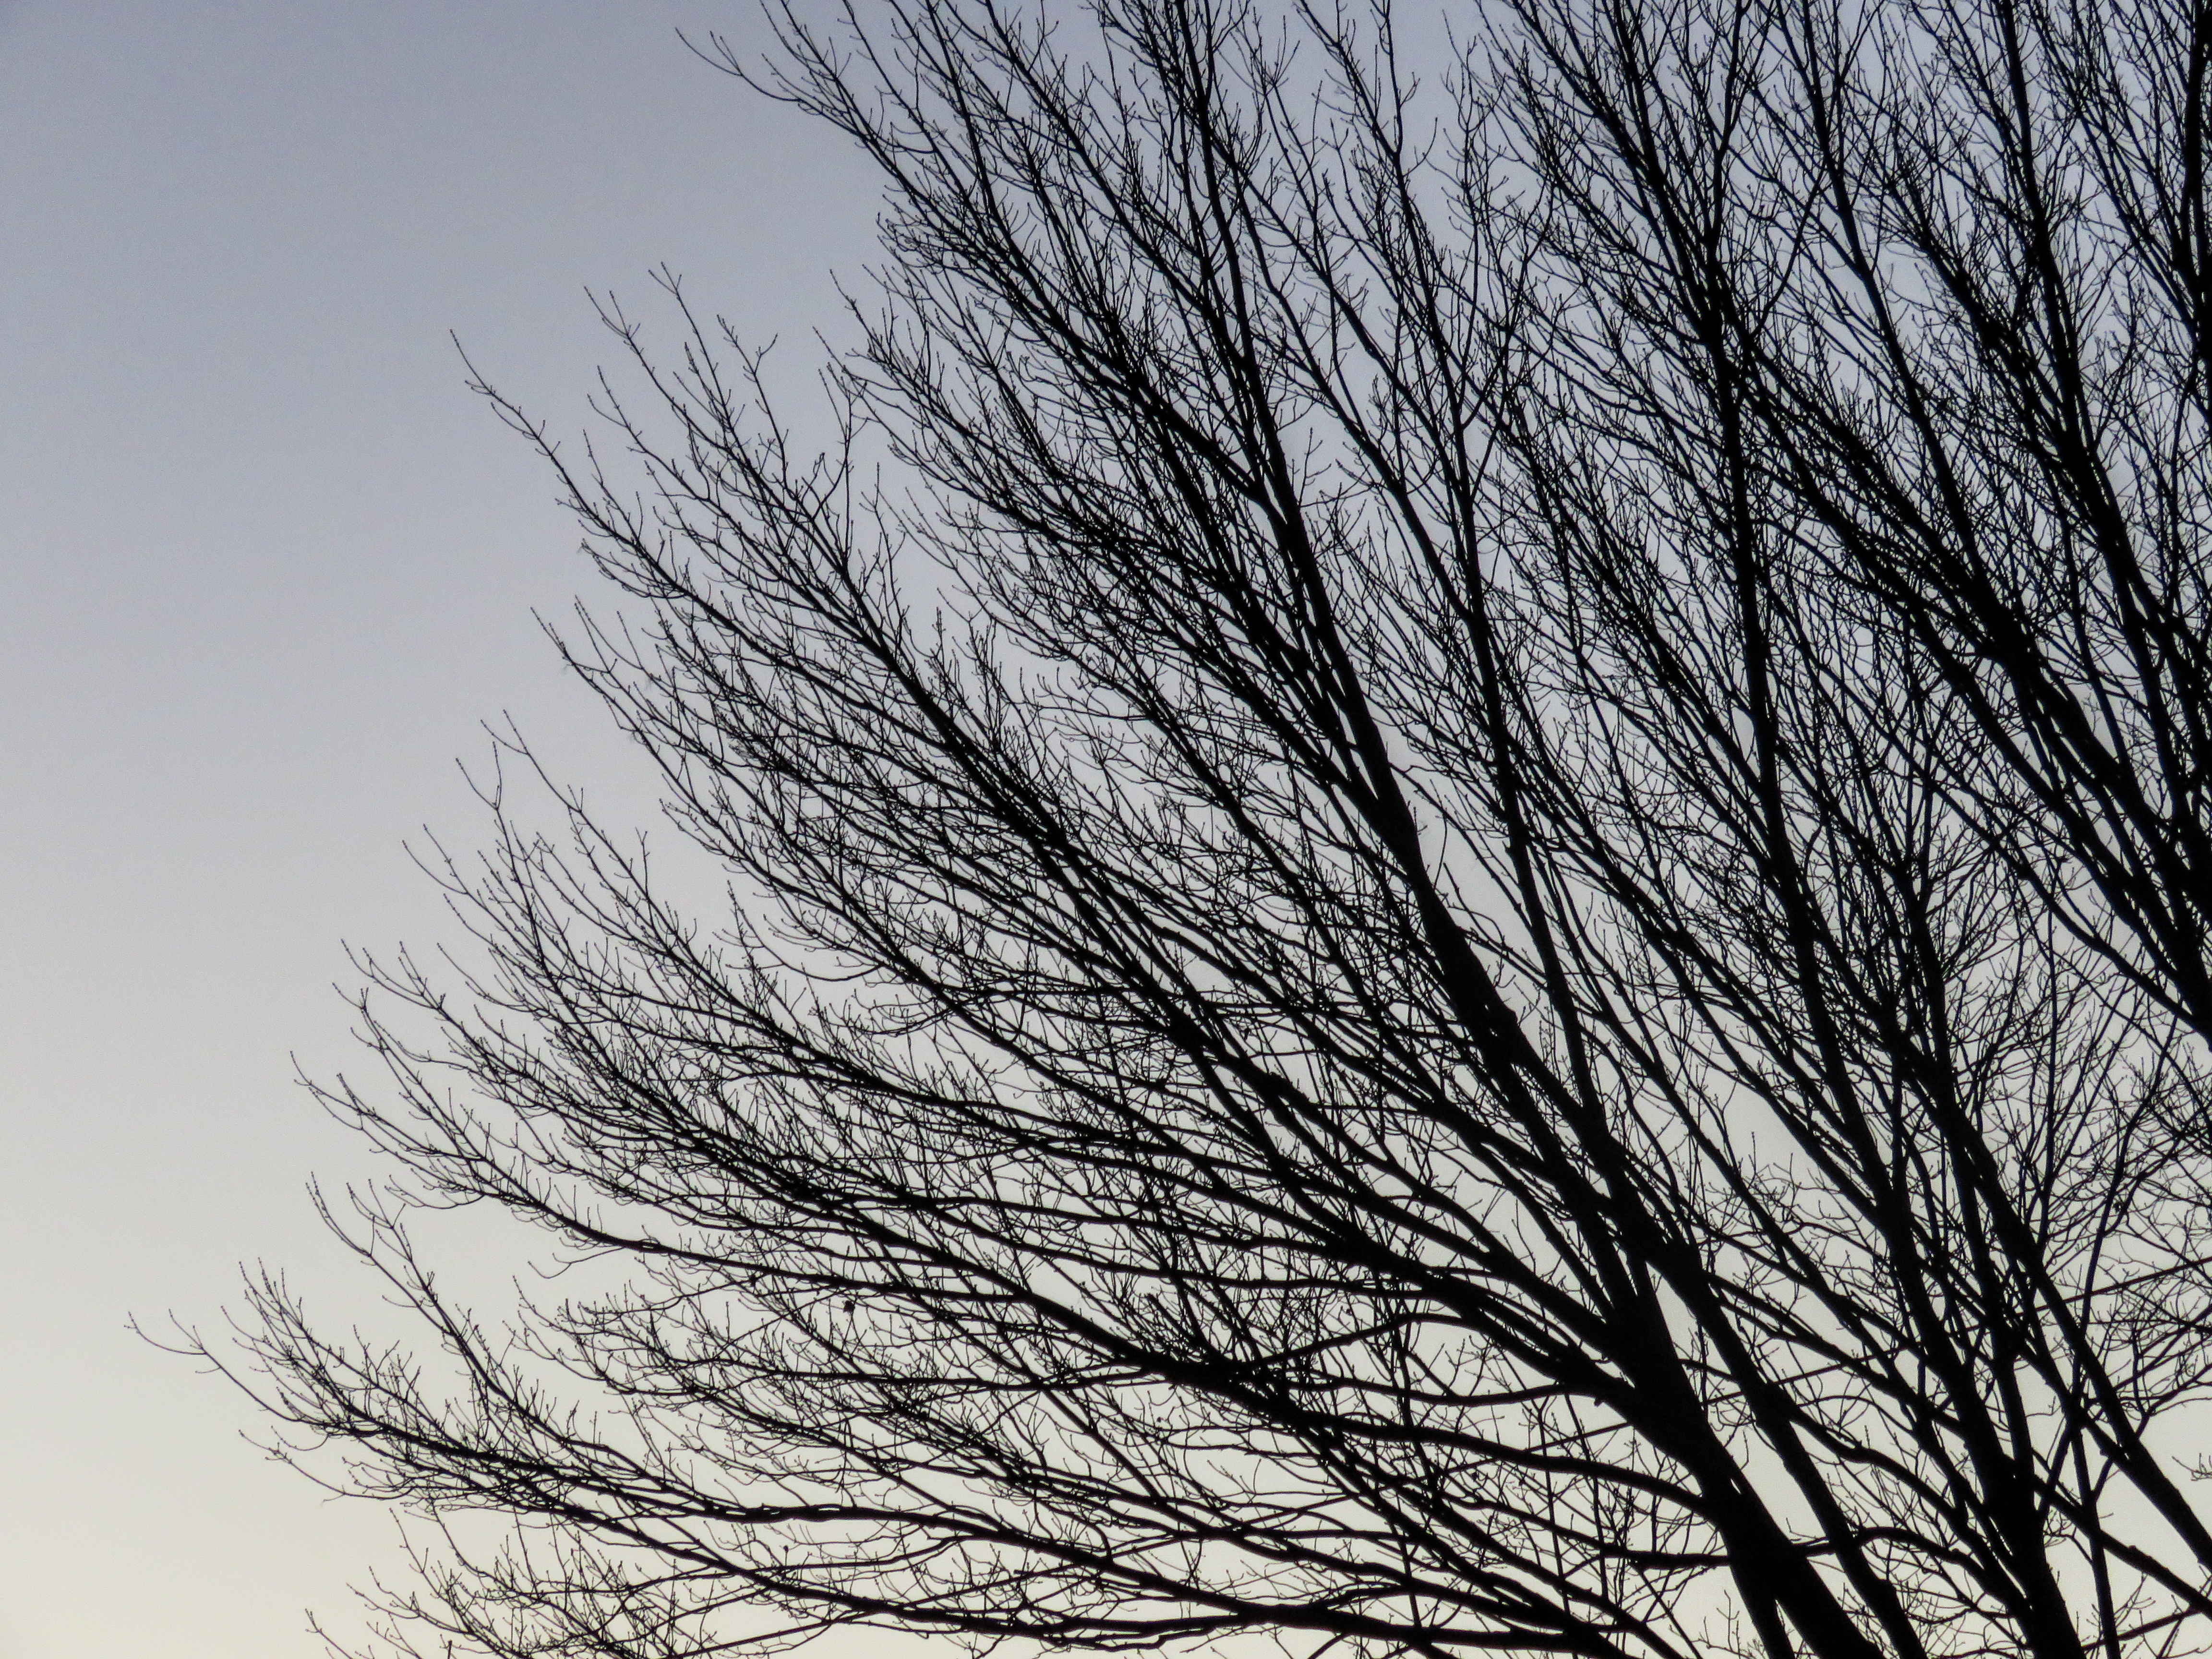
tree, outdoor, branch, winter, black and white, plant, sky, wind, pattern, monochrome, twig, publicdomain, limbs, branches, monochrome photography, atmospheric phenomenon, woody plant